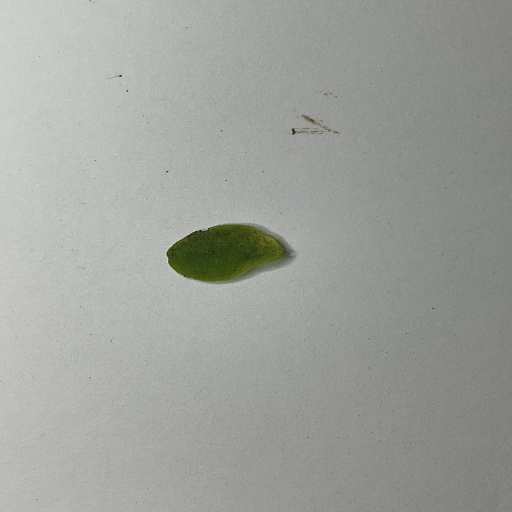
Species: Sojina
Leaf condition: Bacterial Spot